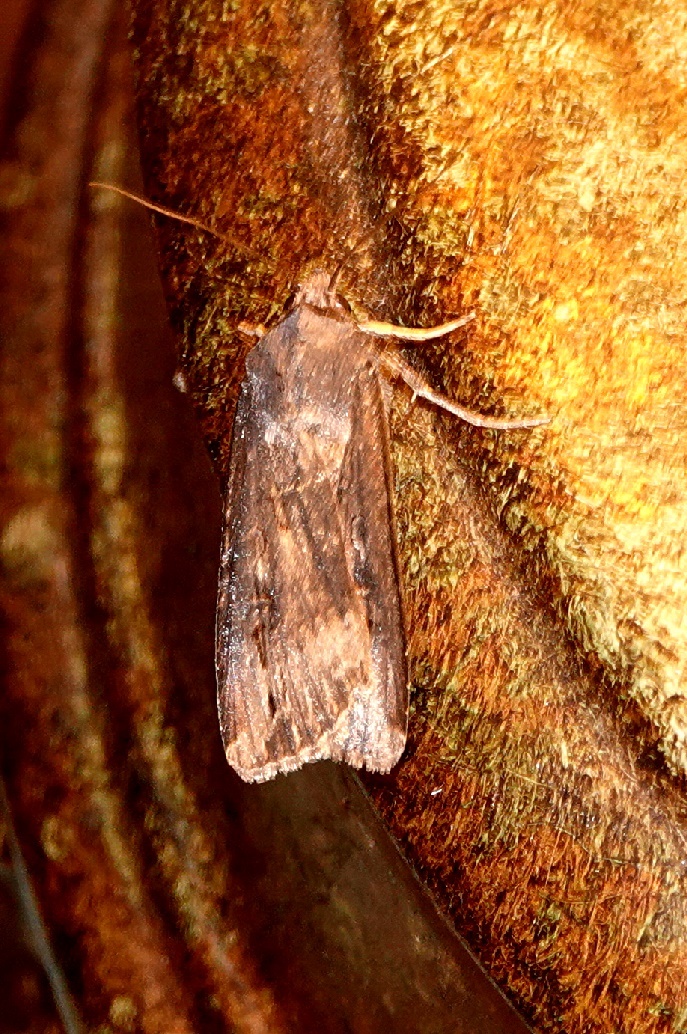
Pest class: cutworms